Borg Bryggerier

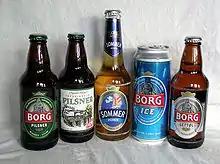
Beers from Borg Bryggeri

Borg Bryggerier was formerly an independent brewery based in the city of Sarpsborg, Norway.